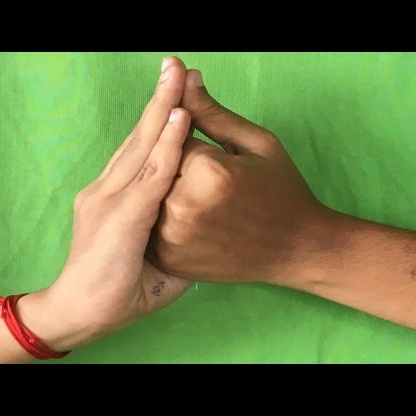
Mudra: Shanka